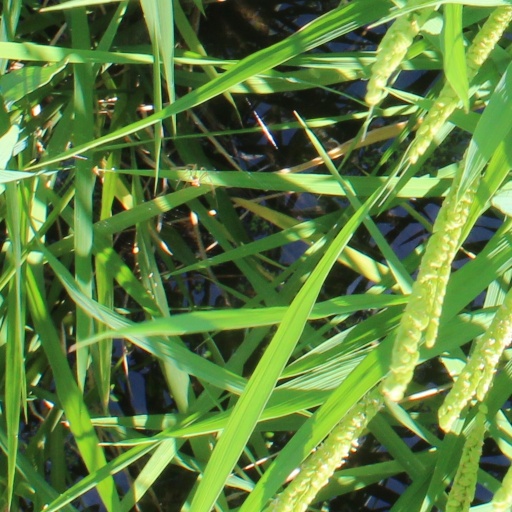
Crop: rice